Emor

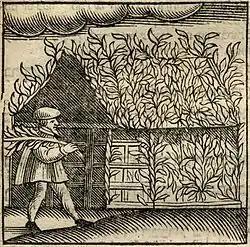
Sukkot Customs (1662 wood carving in the National Library of Israel)

Tractate Sukkah in the Mishnah, Tosefta, Jerusalem Talmud, and Babylonian Talmud interpreted the laws of Sukkot in Exodus 23:16; 34:22; Leviticus 23:33–43; Numbers 29:12–34; and Deuteronomy 16:13–17; 31:10–13.